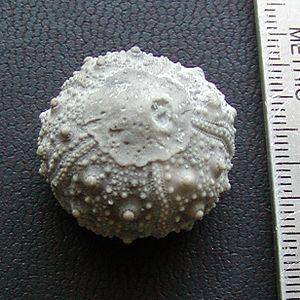
Les Saleniidae sont une famille d'oursins, la seule survivante de l'ordre des Salenioida.